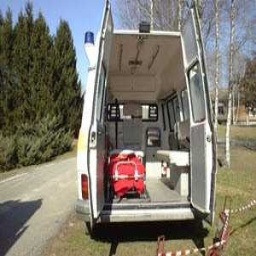
Label: ambulance